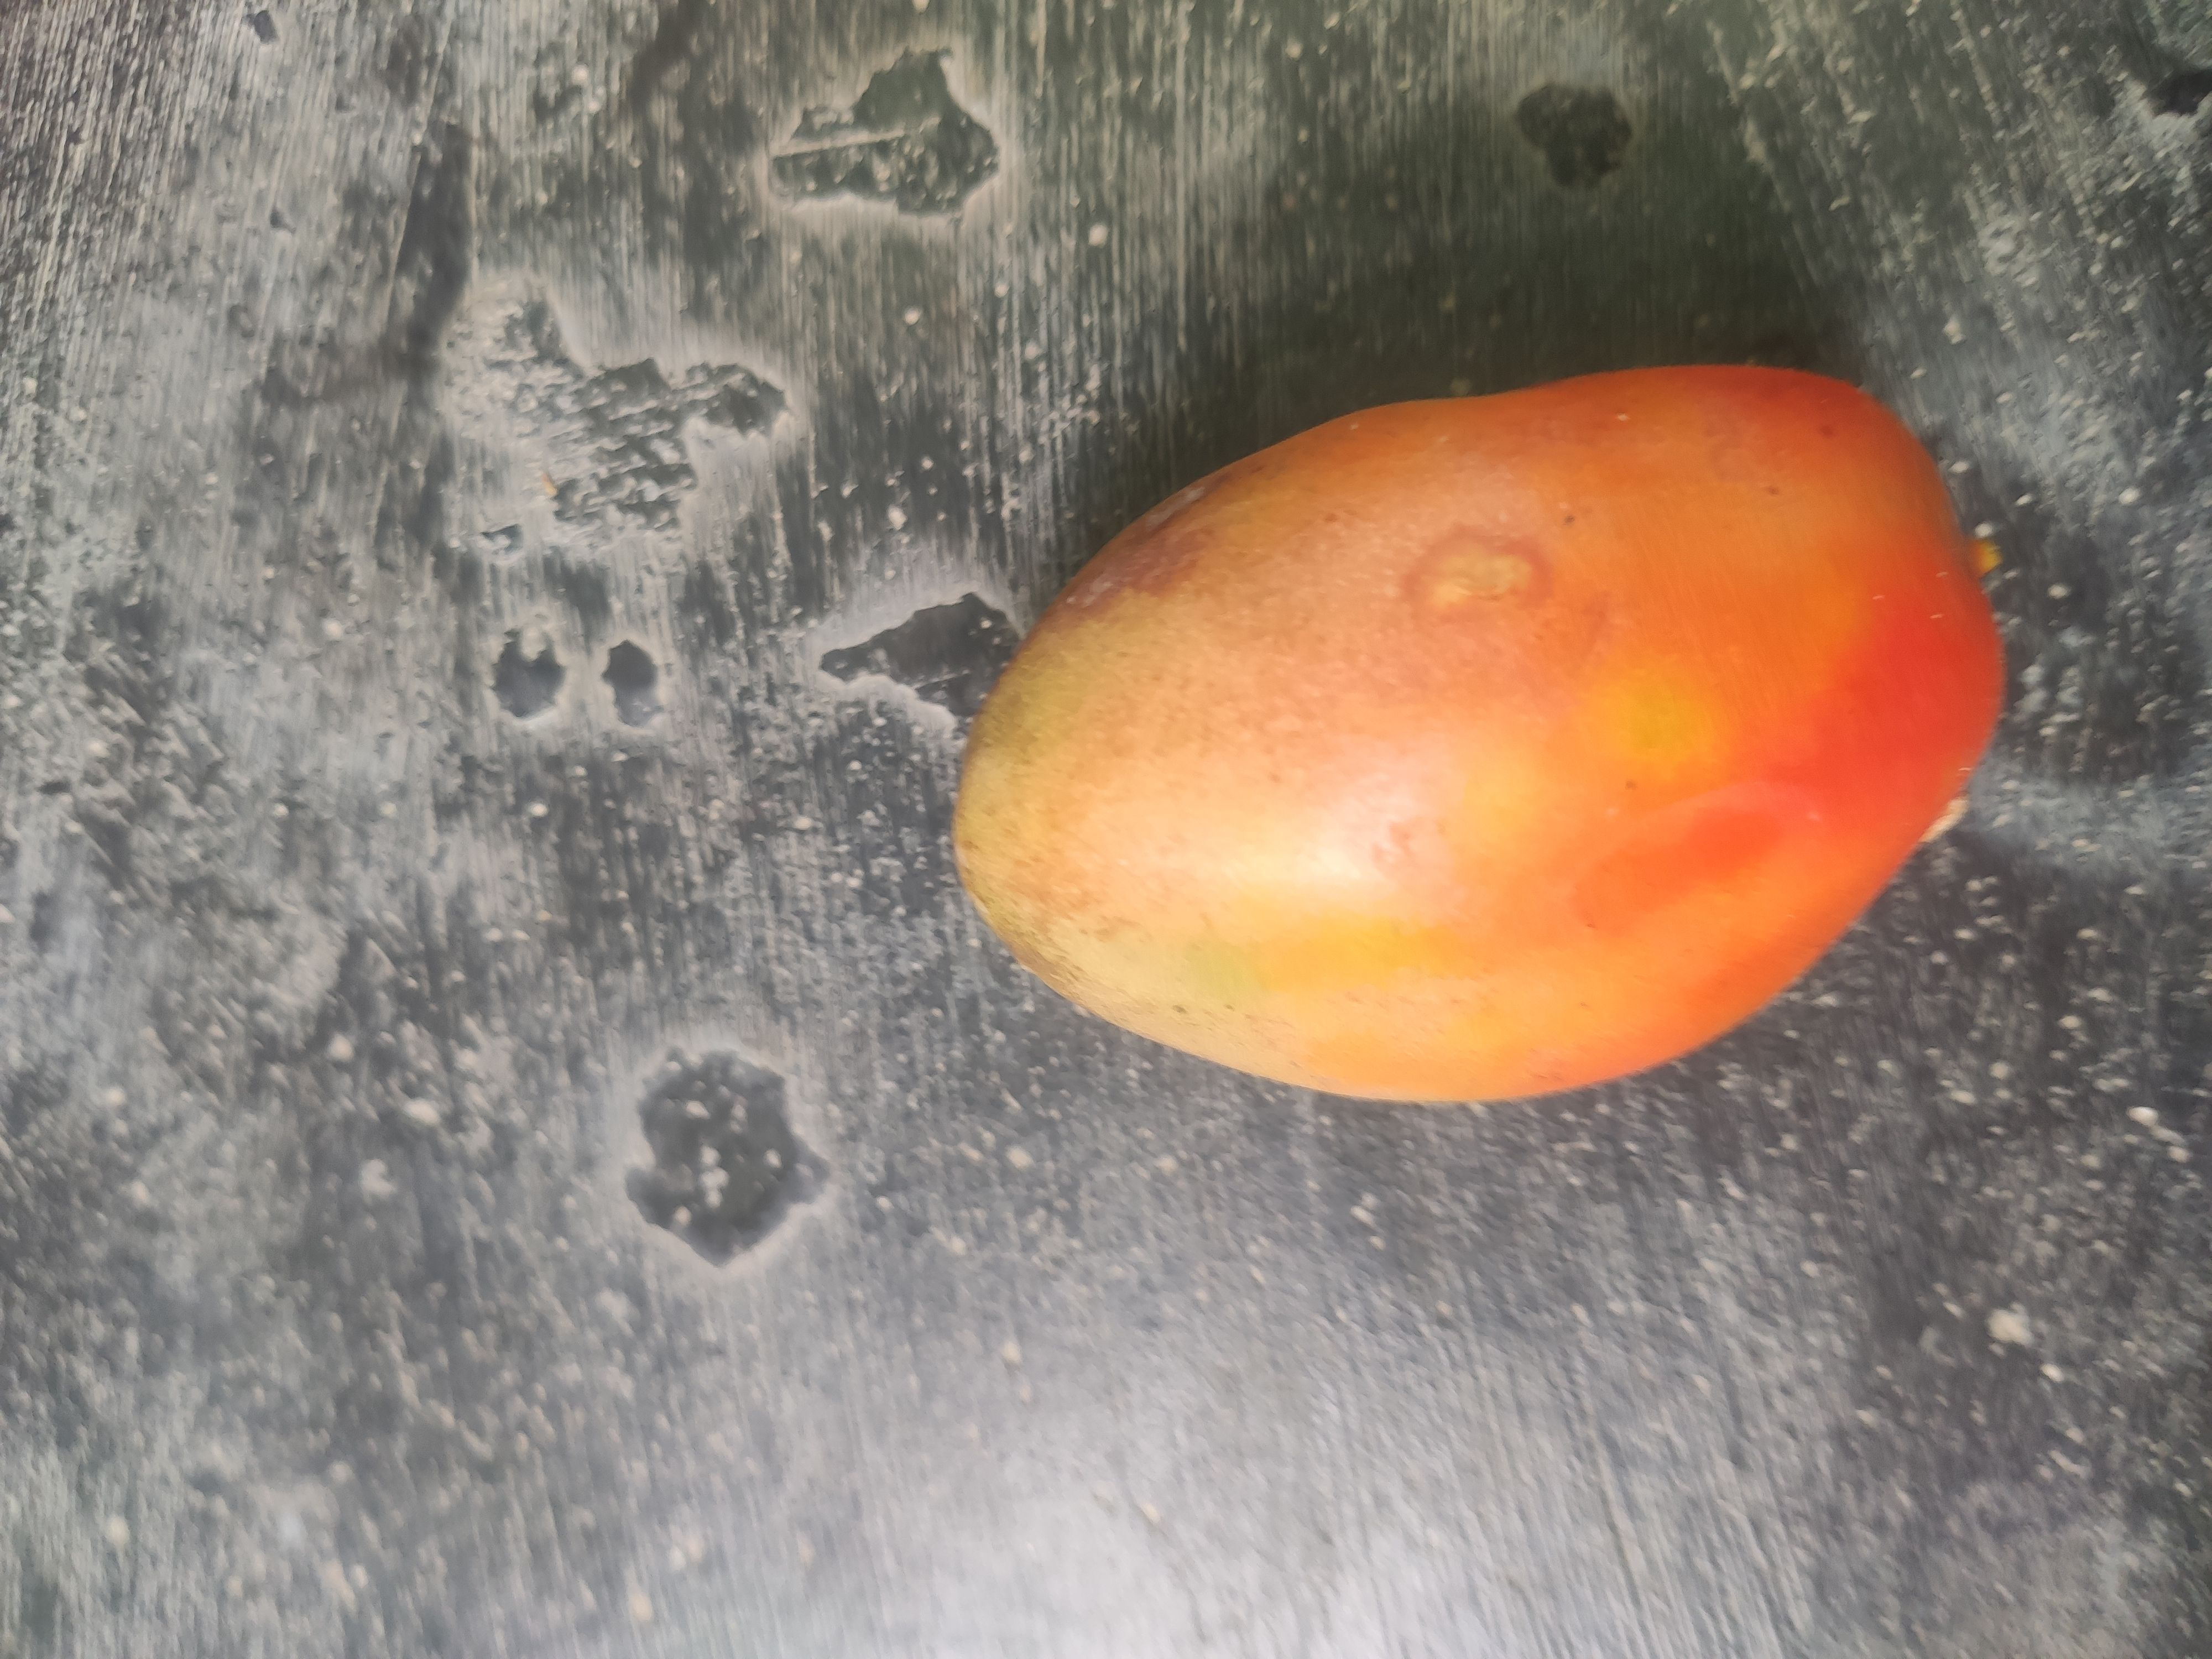
Fruit: tomatoes
Grade: 2nd-grade